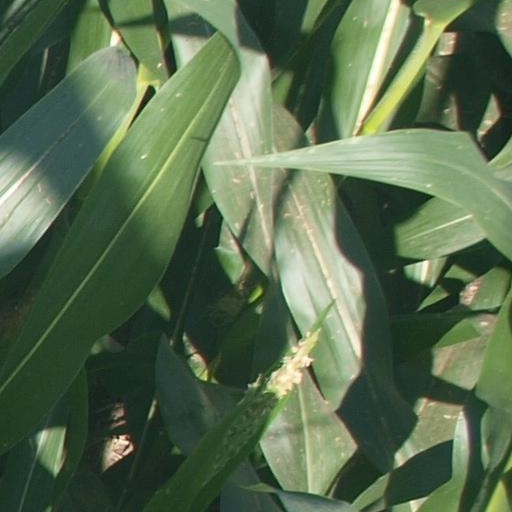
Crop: maize; corn